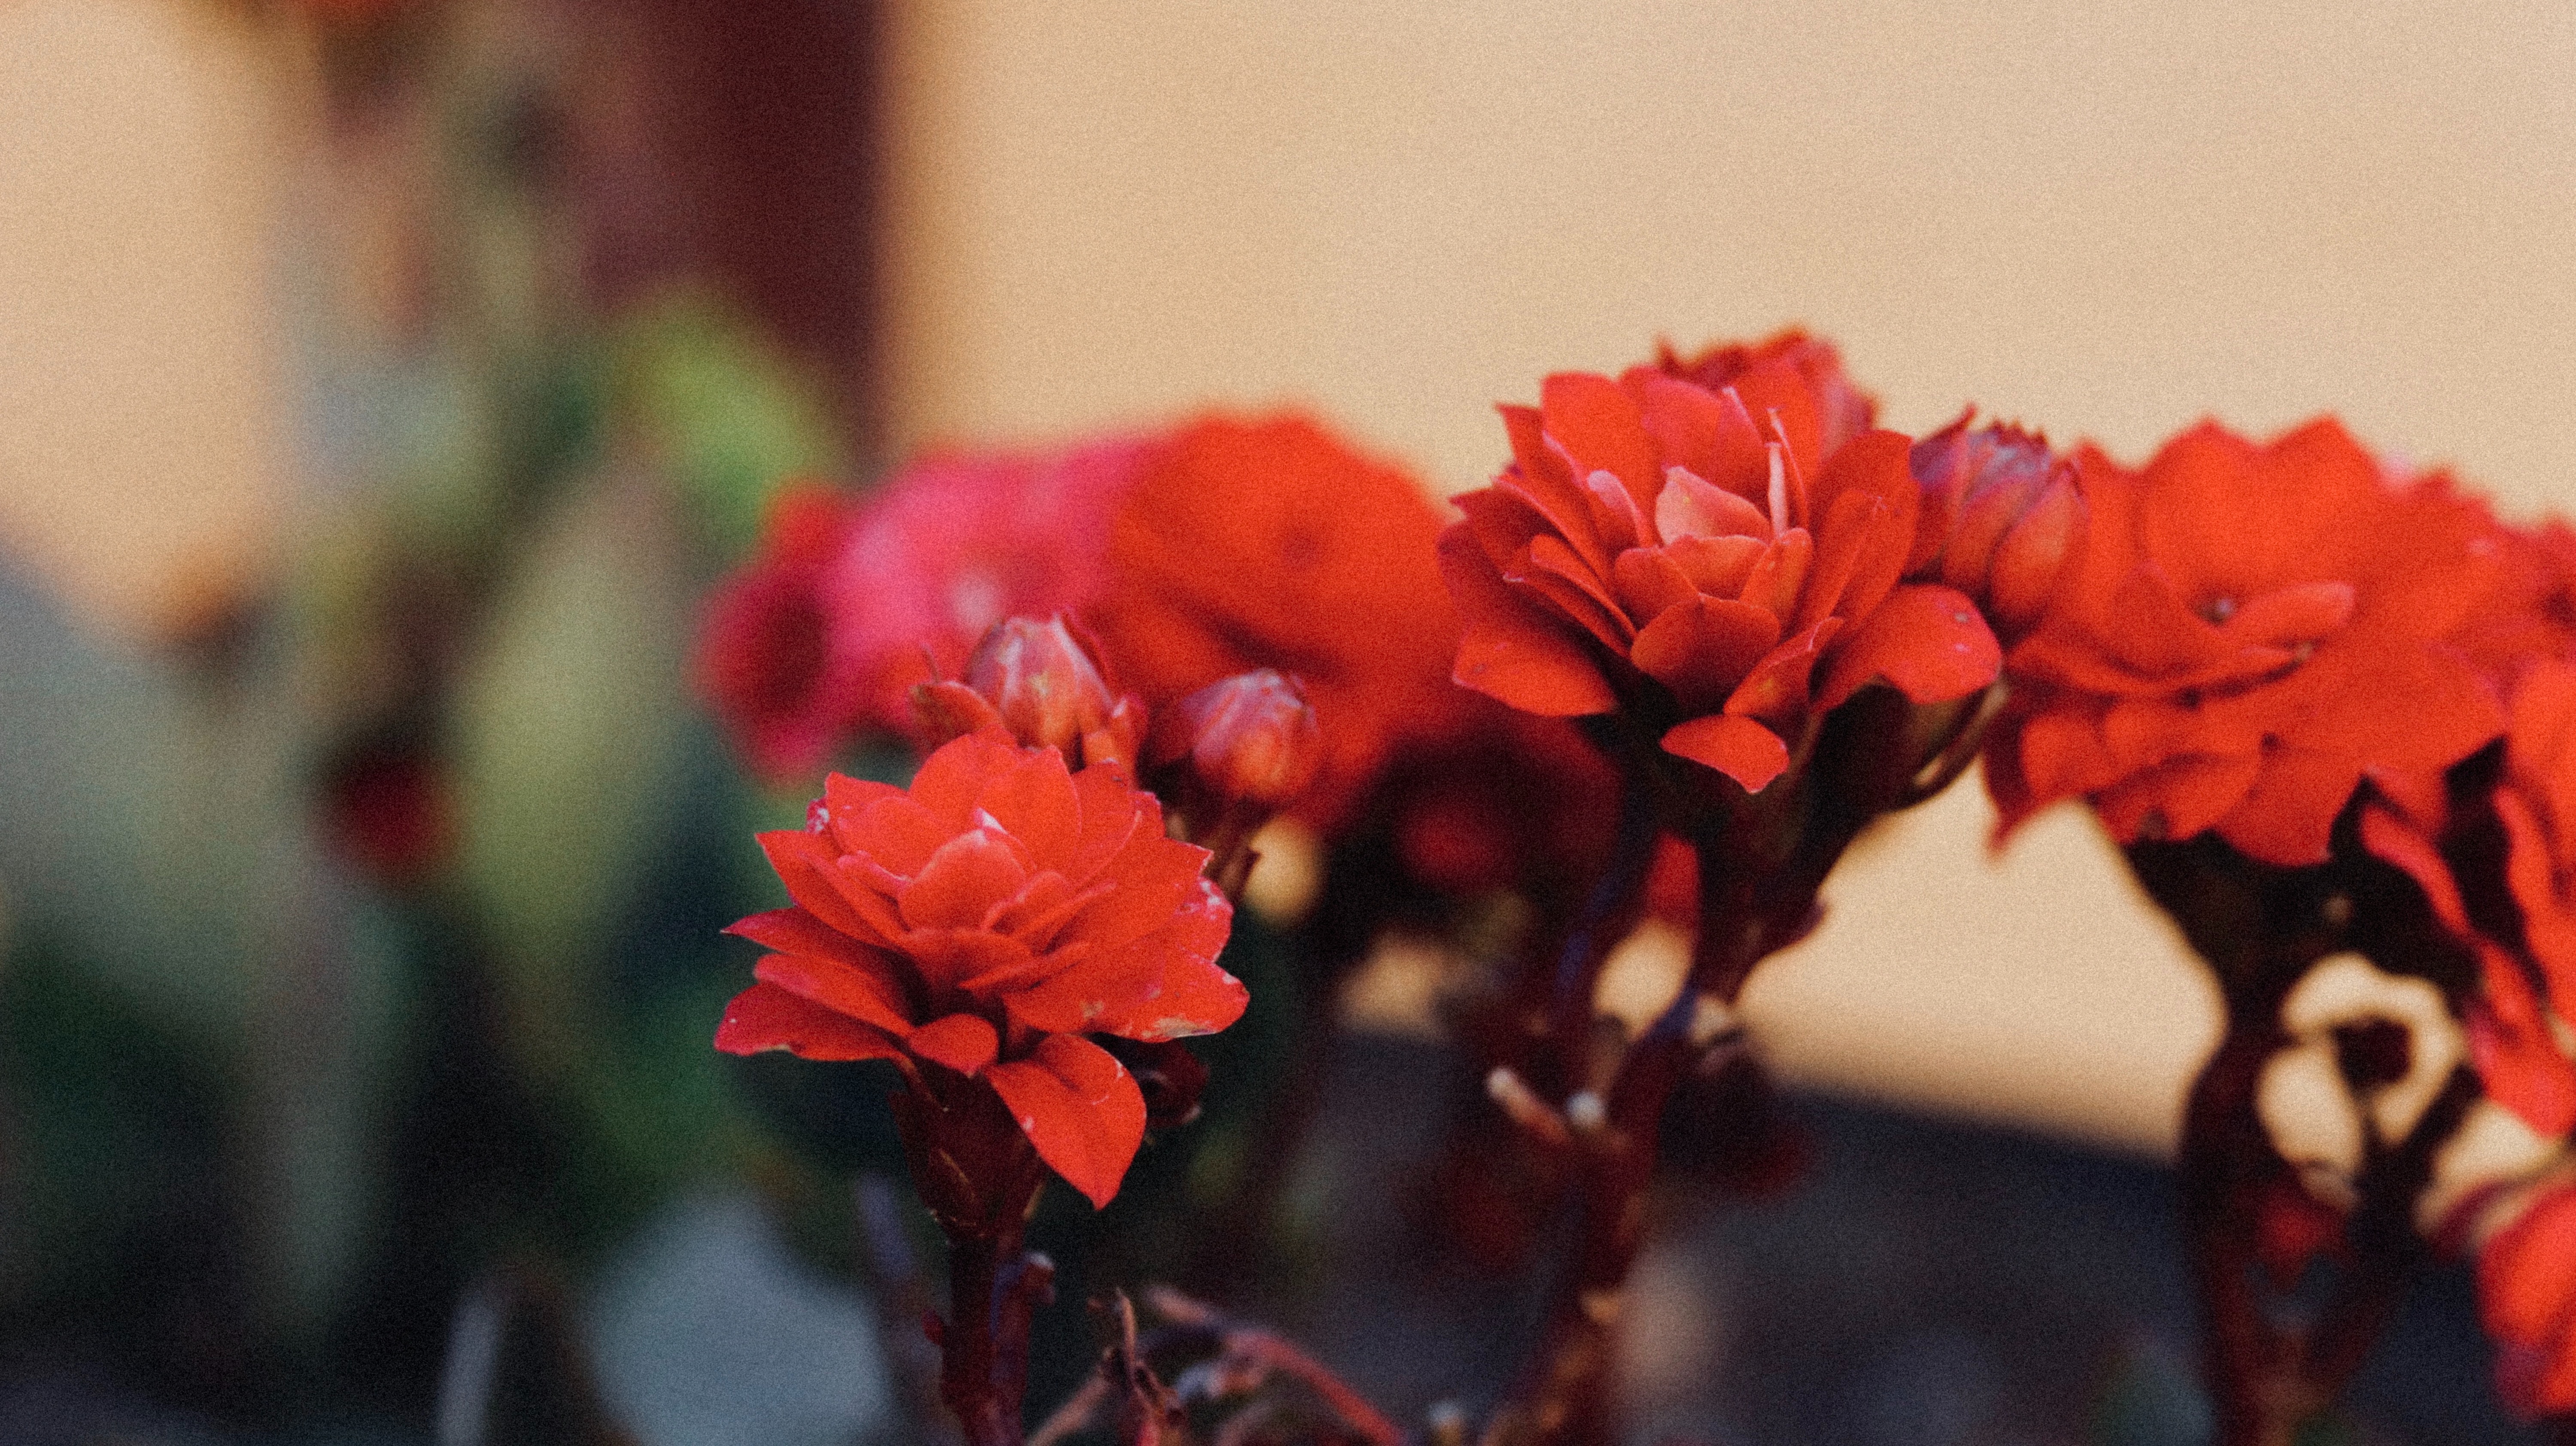
flower, red, petal, orange, plant, pink, rose, flowering plant, rose family, spring, leaf, garden roses, branch, floral design, cut flowers, artificial flower, floristry, rose order, begonia, annual plant, plant stem, pink family, perennial plant, camellia